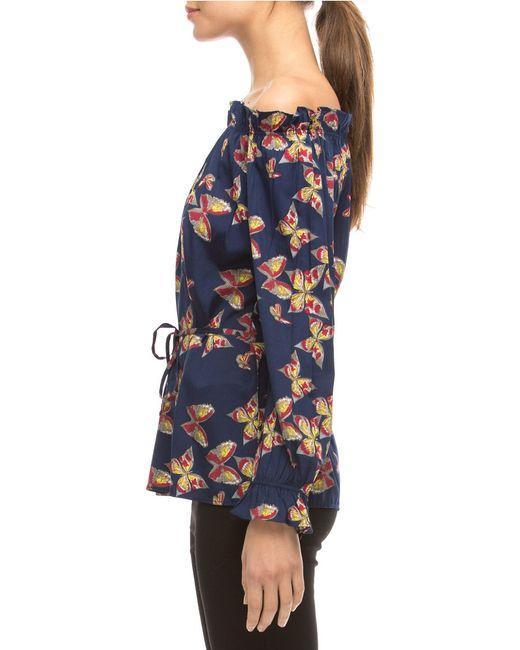
blaues kurzes Blumenhemd mit vollen Ärmeln